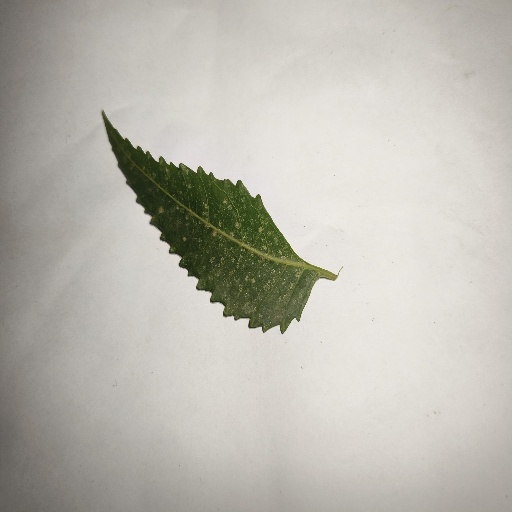
Species: Neem
Leaf condition: Powdery Mildew